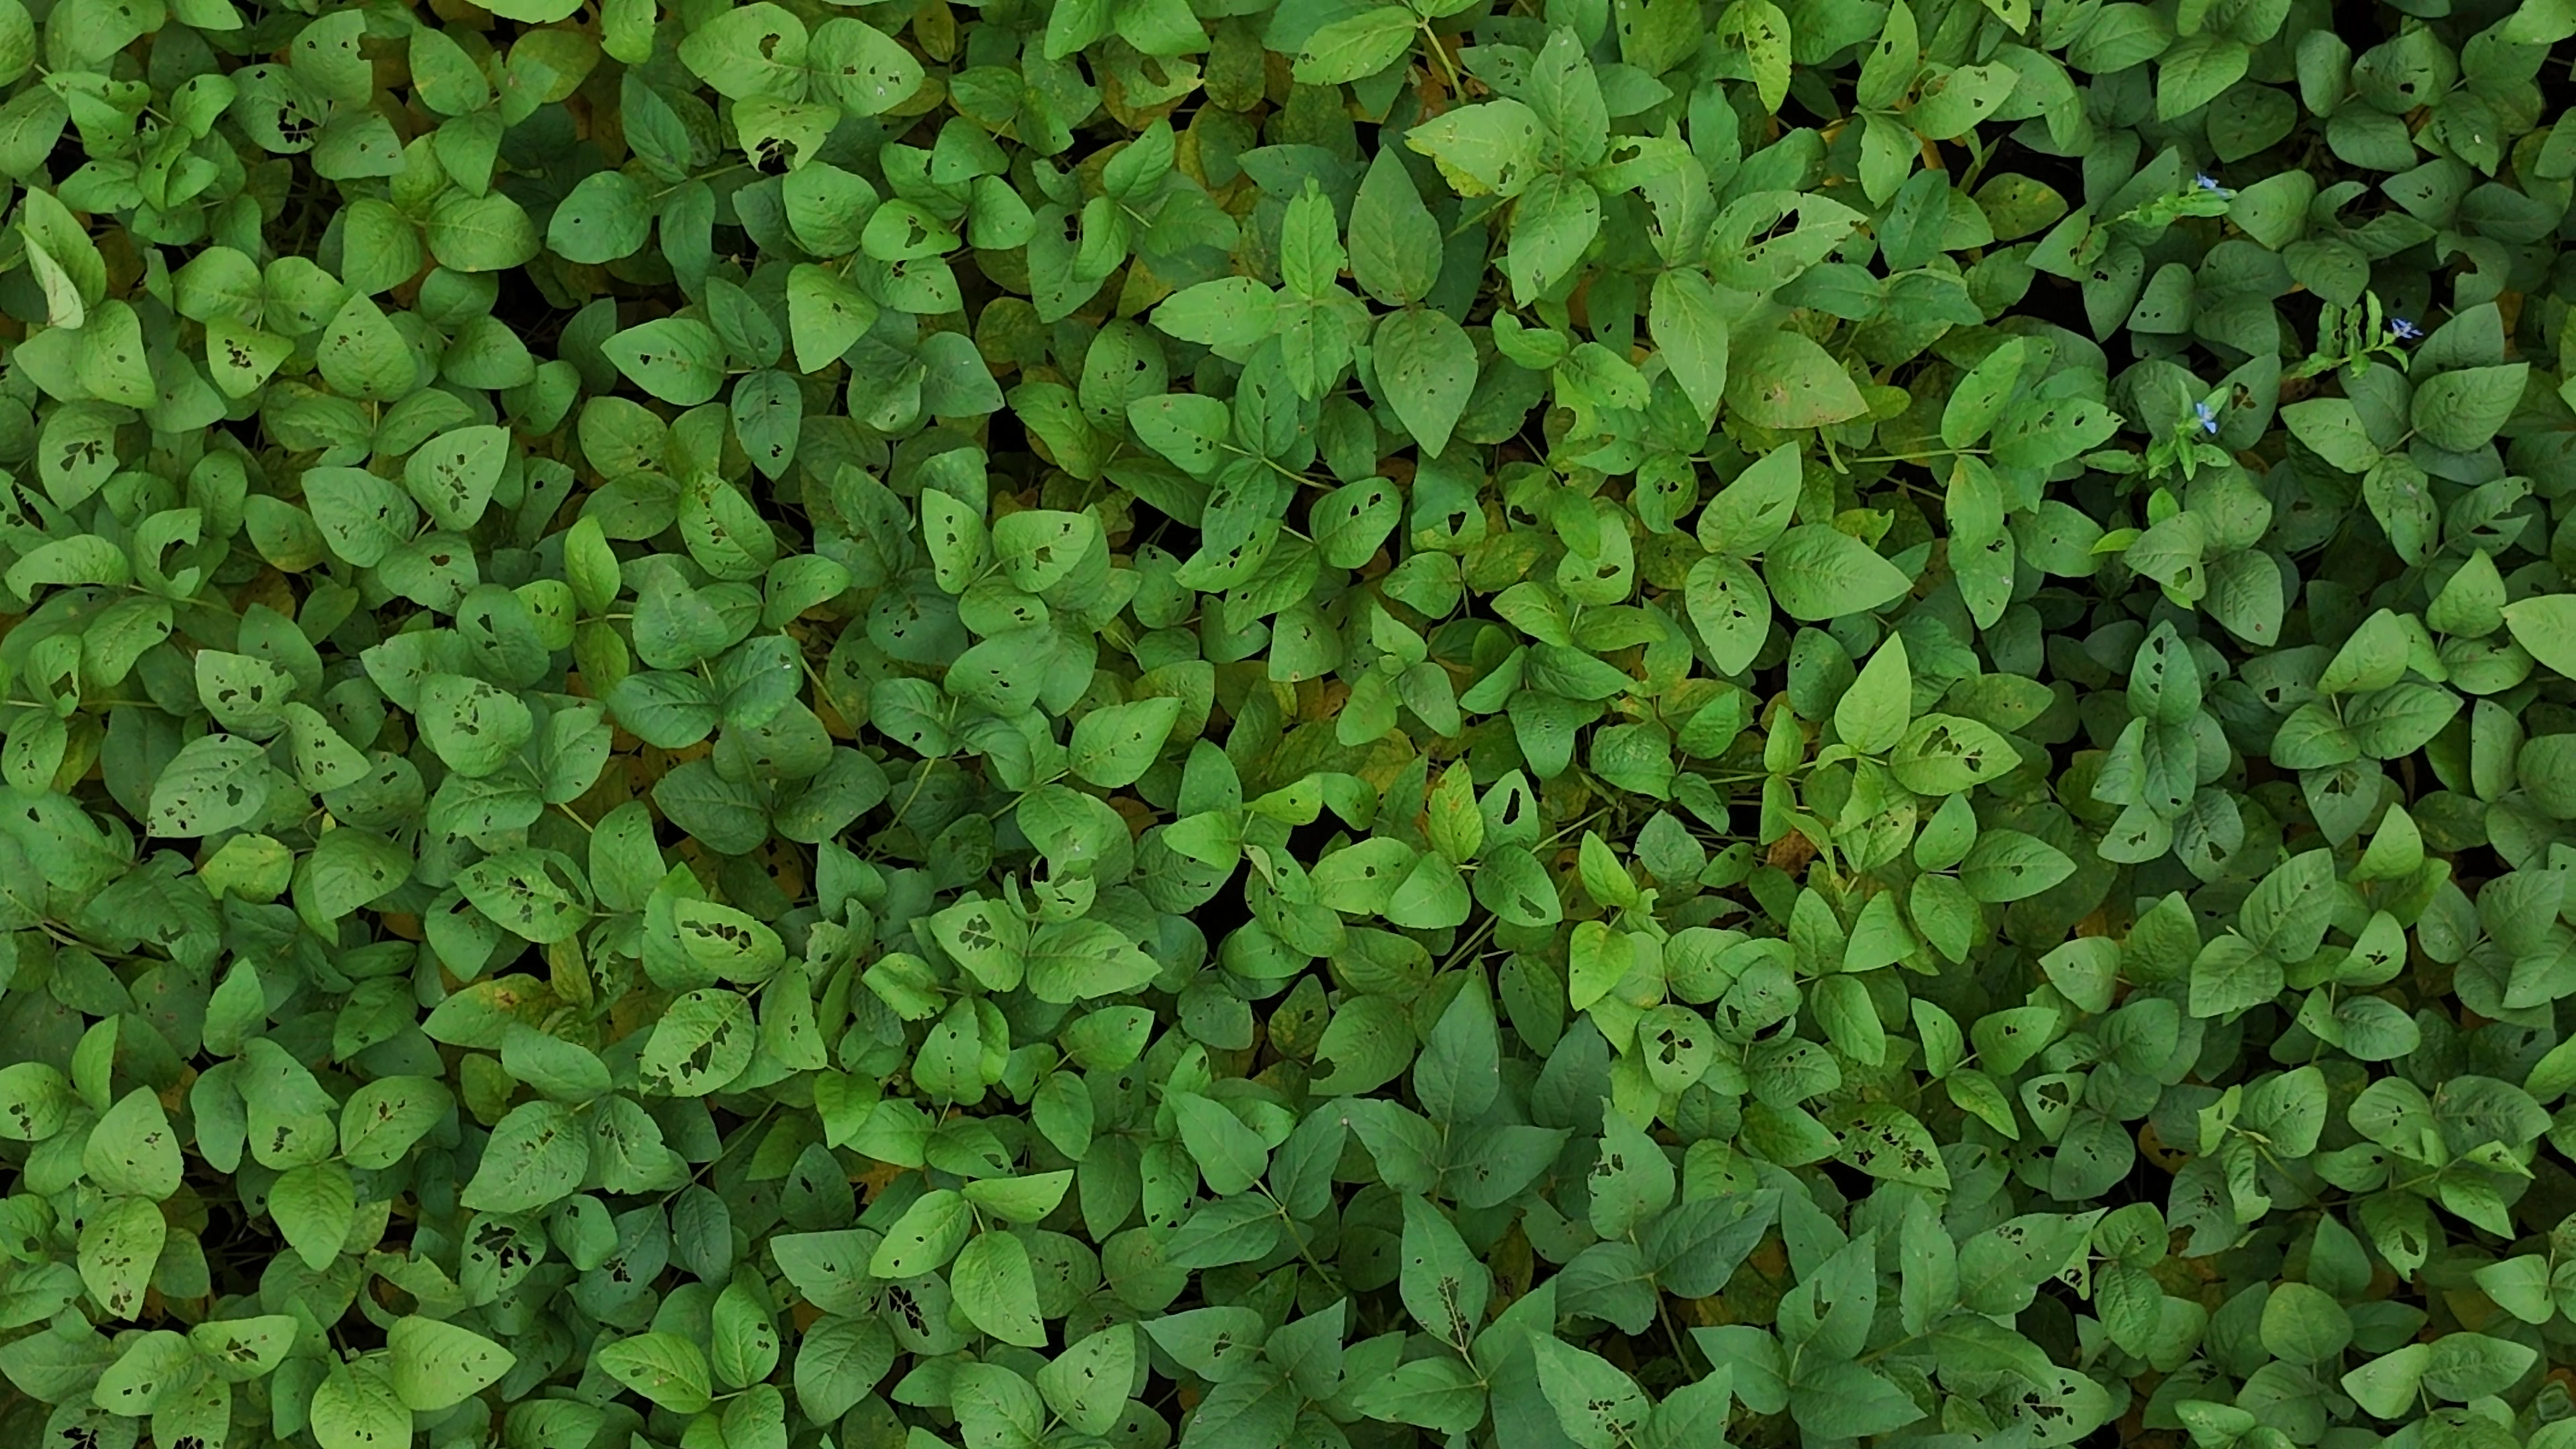
Label: Mosaic